Derek Grant (ice hockey, born 1990)

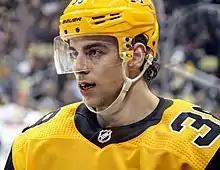
Grant during a game with the Penguins in December 2018.

As Grant was not offered a new contract by the Senators, he signed a one-year contract with the Calgary Flames on July 1, 2015, as a free agent. Grant later stated that he chose to join the Flames organization due to their young core group. He attended the Flames' training camp but was re-assigned to their AHL affiliate, the Stockton Heat, prior to the start of the 2015–16 season. He was quickly recalled to the NHL level however after Micheal Ferland suffered an injury. Grant played in nine games for Calgary before being re-assigned to the AHL on November 16.